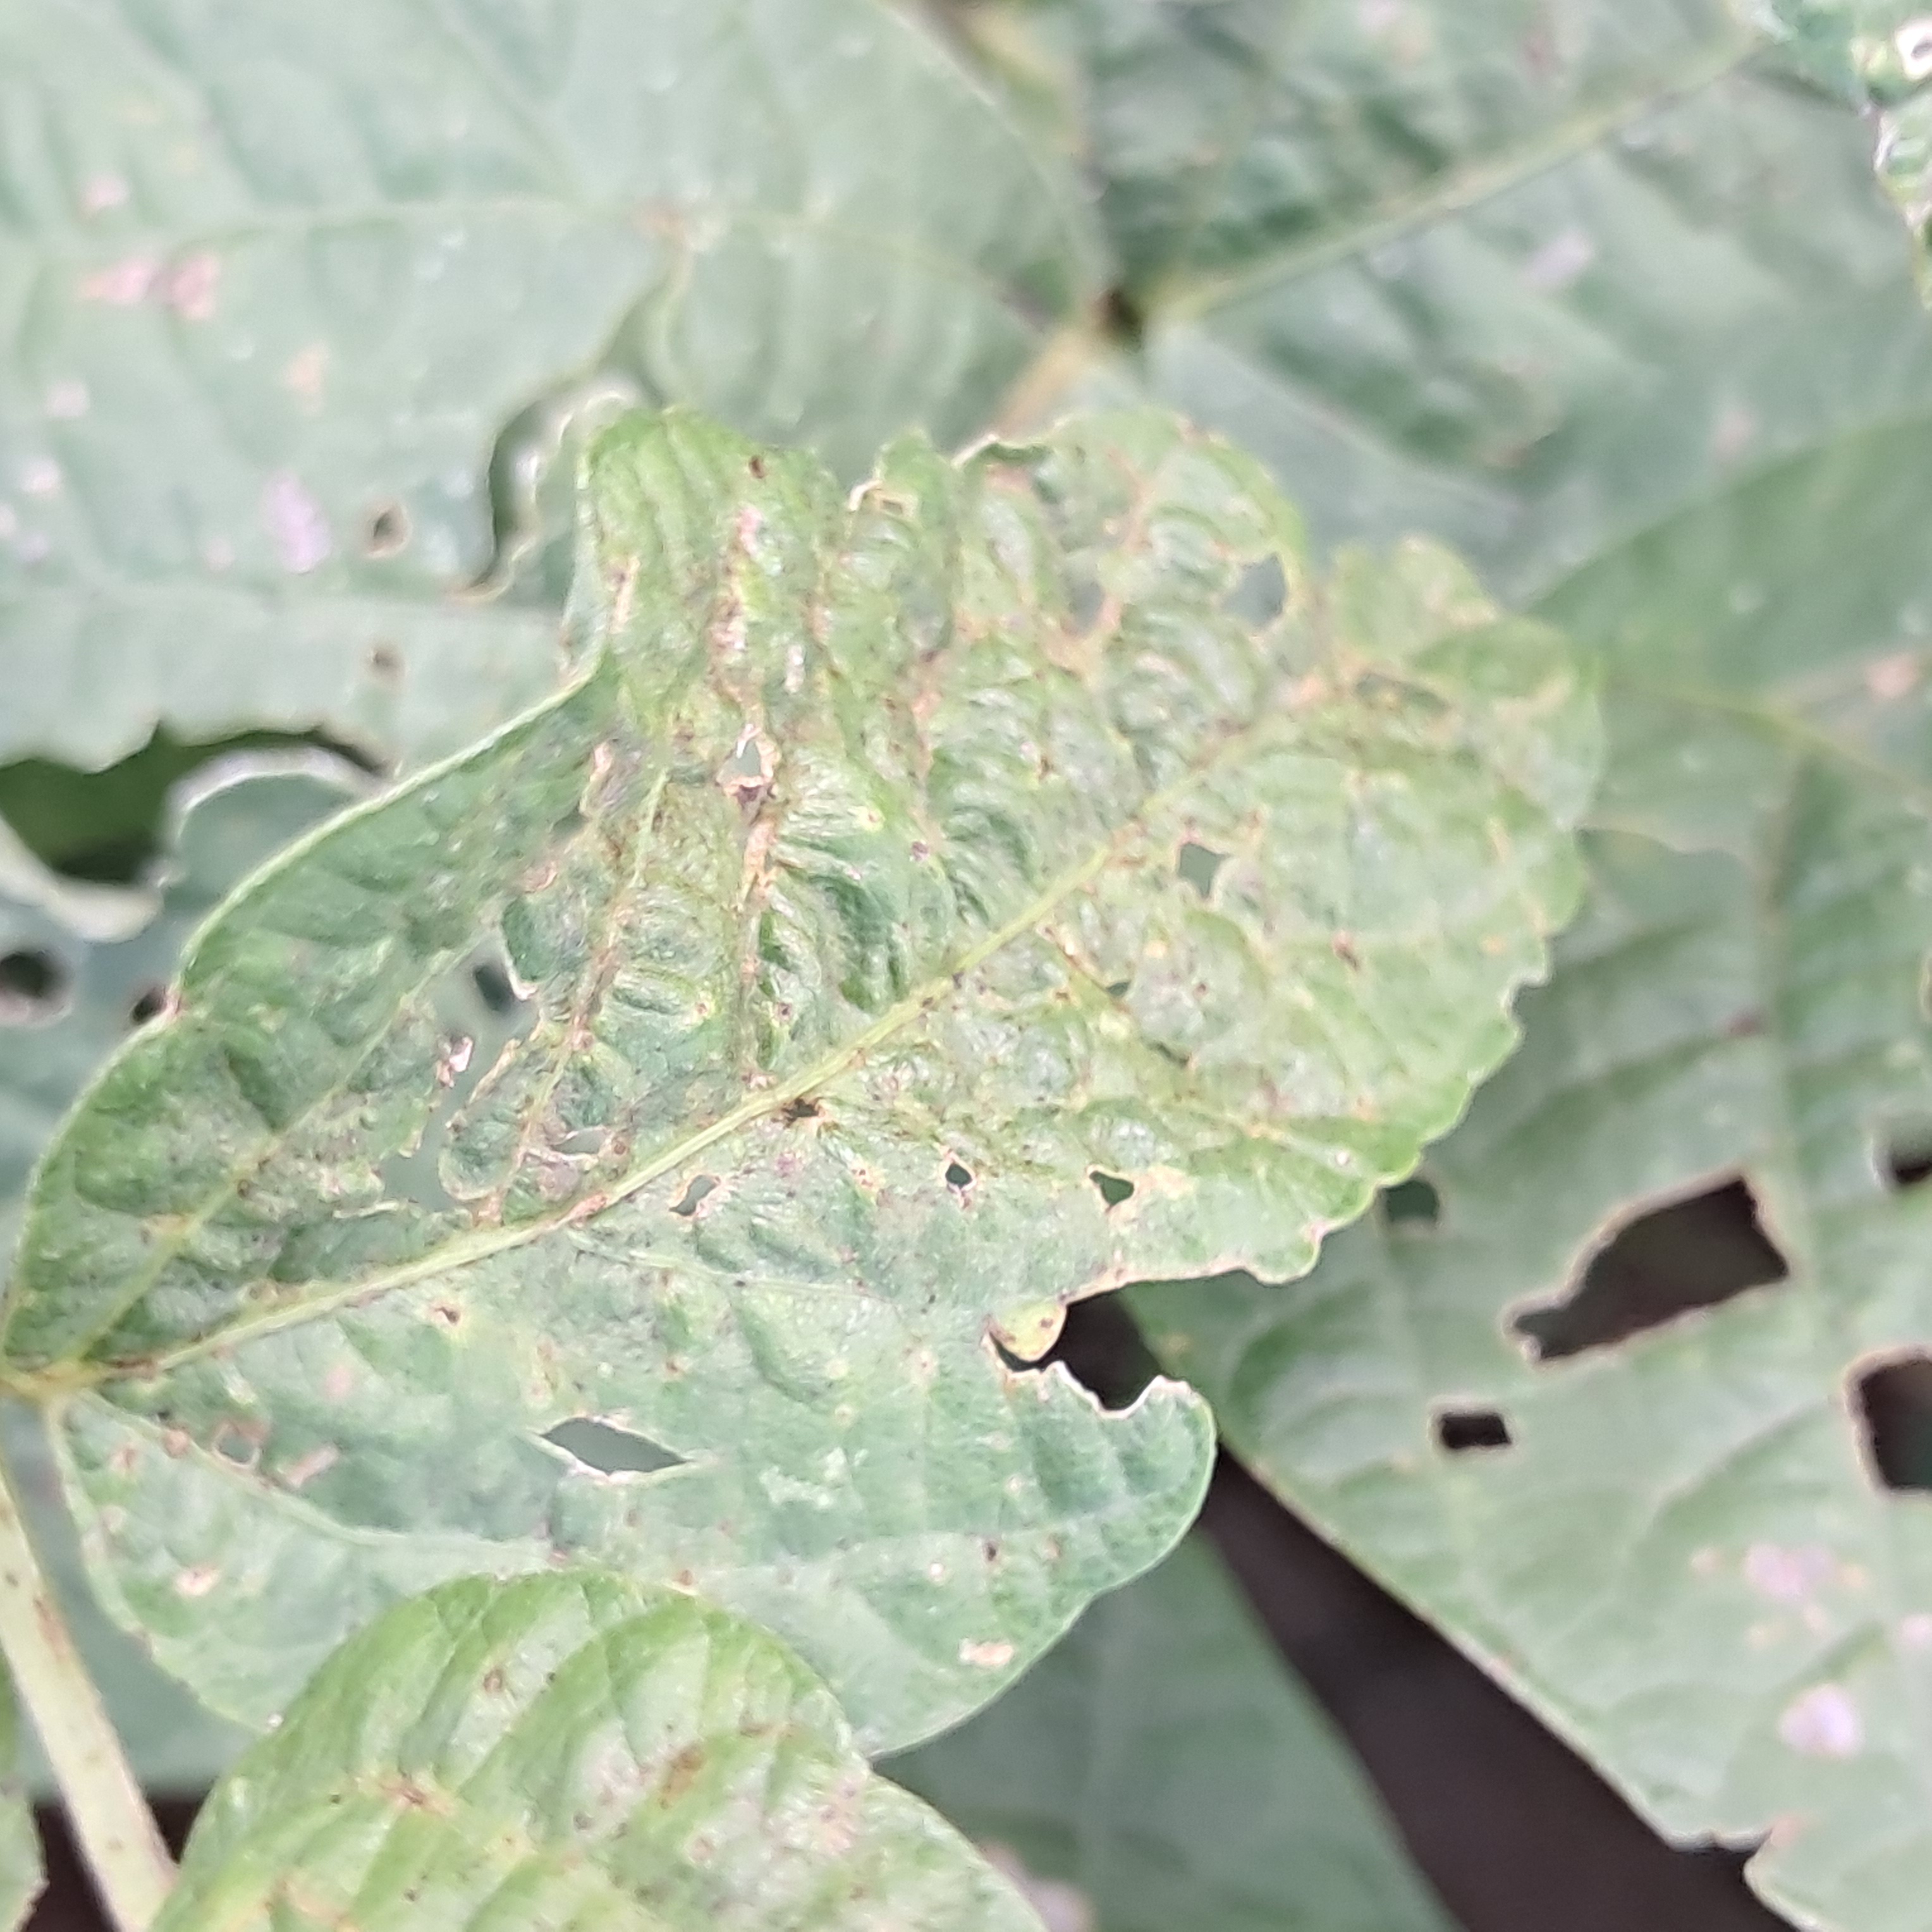
Label: Mosaic